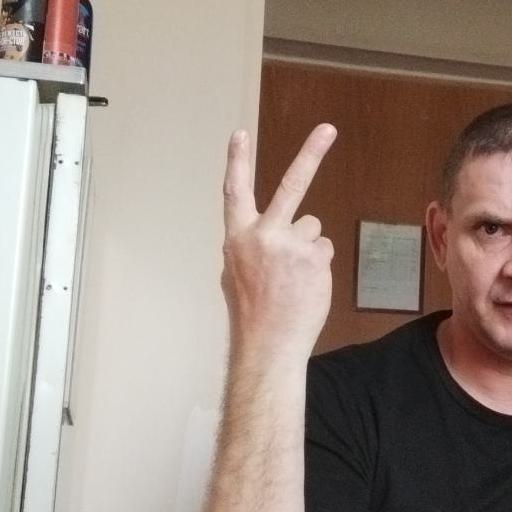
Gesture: peace_inverted